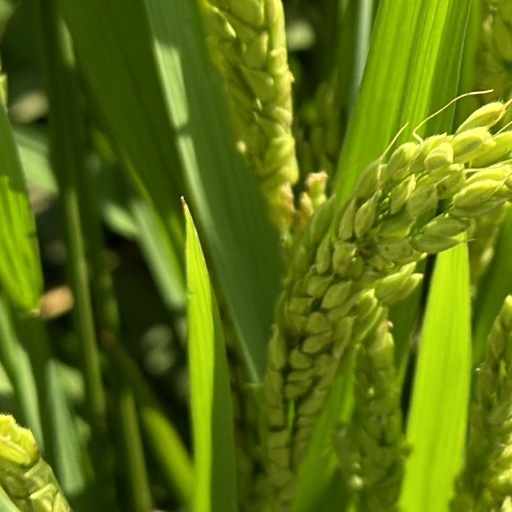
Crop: rice